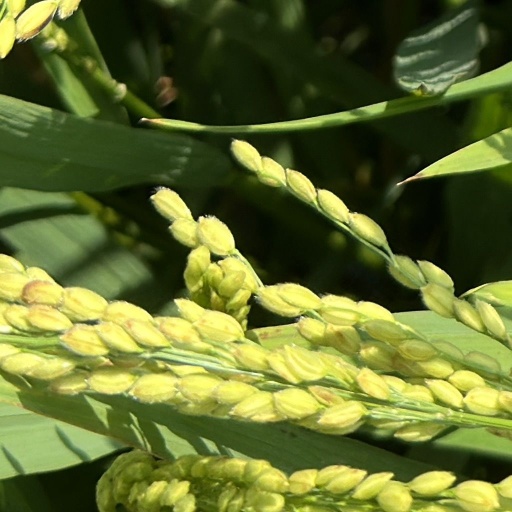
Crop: rice